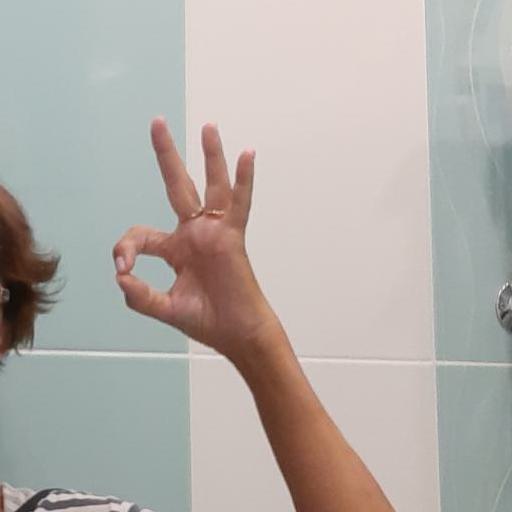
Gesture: ok